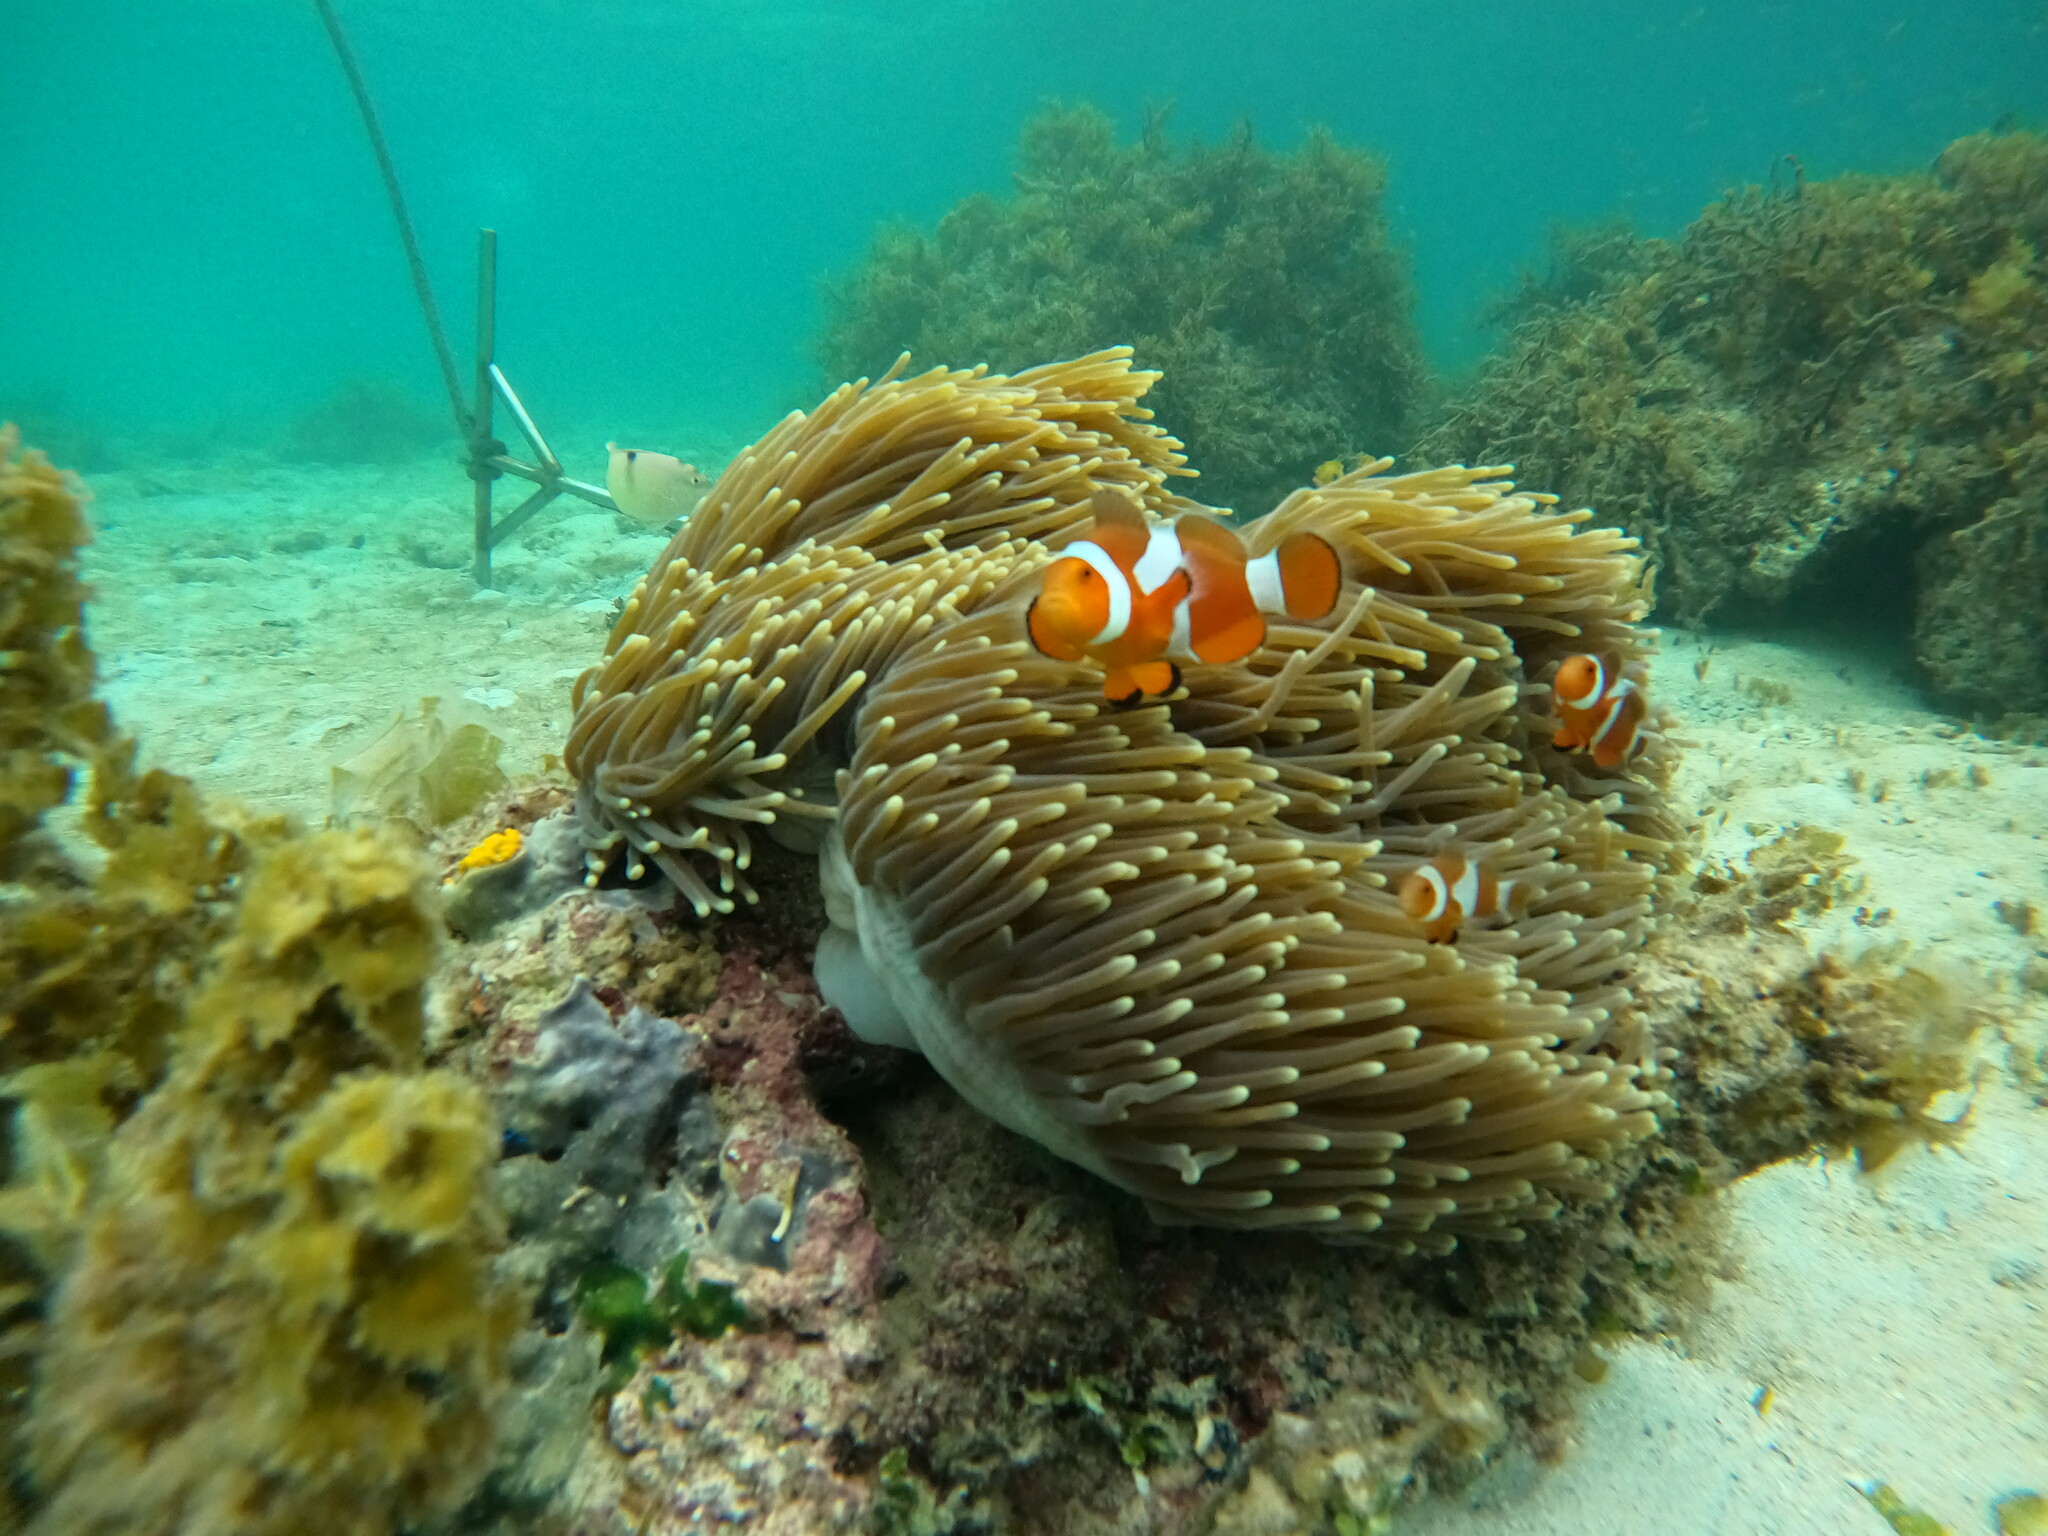
Amphiprion ocellaris (Ocellaris Anemonefish)